Denise Bastide

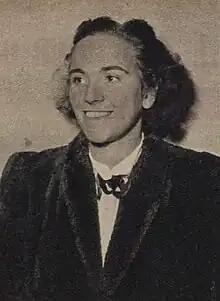

Eva Marie Denise Bastide (née Simon; 23 December 1916 – 1 March 1952) was a French politician. She was elected to the National Assembly in 1945 as one of the first group of French women to enter parliament. She served in the National Assembly until her death in 1952.